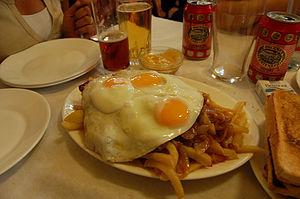
La chorrillana est un mets typique de la gastronomie chilienne, qui consiste en un plat de pommes de terre frites dans lequel on ajoute différents types de viandes et d'autres ingrédients comme des œufs ou des oignons frits.